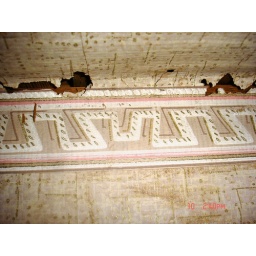
original wallpaper in master bedroom of home built in 1921. taupe, gold, and coral